Poland

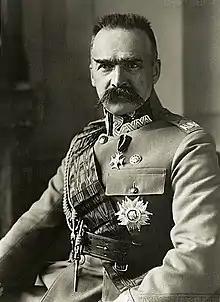
Chief of State Marshal Józef Piłsudski was a hero of the Polish independence campaign and the nation's premiere statesman from 1918 until his death on 12 May 1935.

The Polish people rose several times against the partitioners and occupying armies. An unsuccessful attempt at defending Poland's sovereignty took place in the 1794 Kościuszko Uprising, where a popular and distinguished general Tadeusz Kościuszko, who had several years earlier served under George Washington in the American Revolutionary War, led Polish insurgents. Despite the victory at the Battle of Racławice, his ultimate defeat ended Poland's independent existence for 123 years.